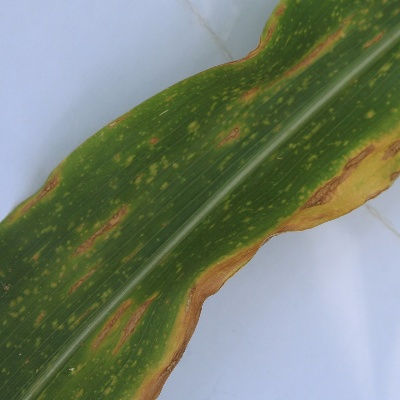
Crop: Maize
Condition: leaf blight